Paul Révoil

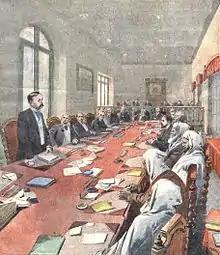
Opening session of the Algeciras Conference

On 6 June 1903 Révoil was assigned to study the potential for developing indigenous societies of agricultural insurance in Tunisia along the lines of existing institutions in Algeria.